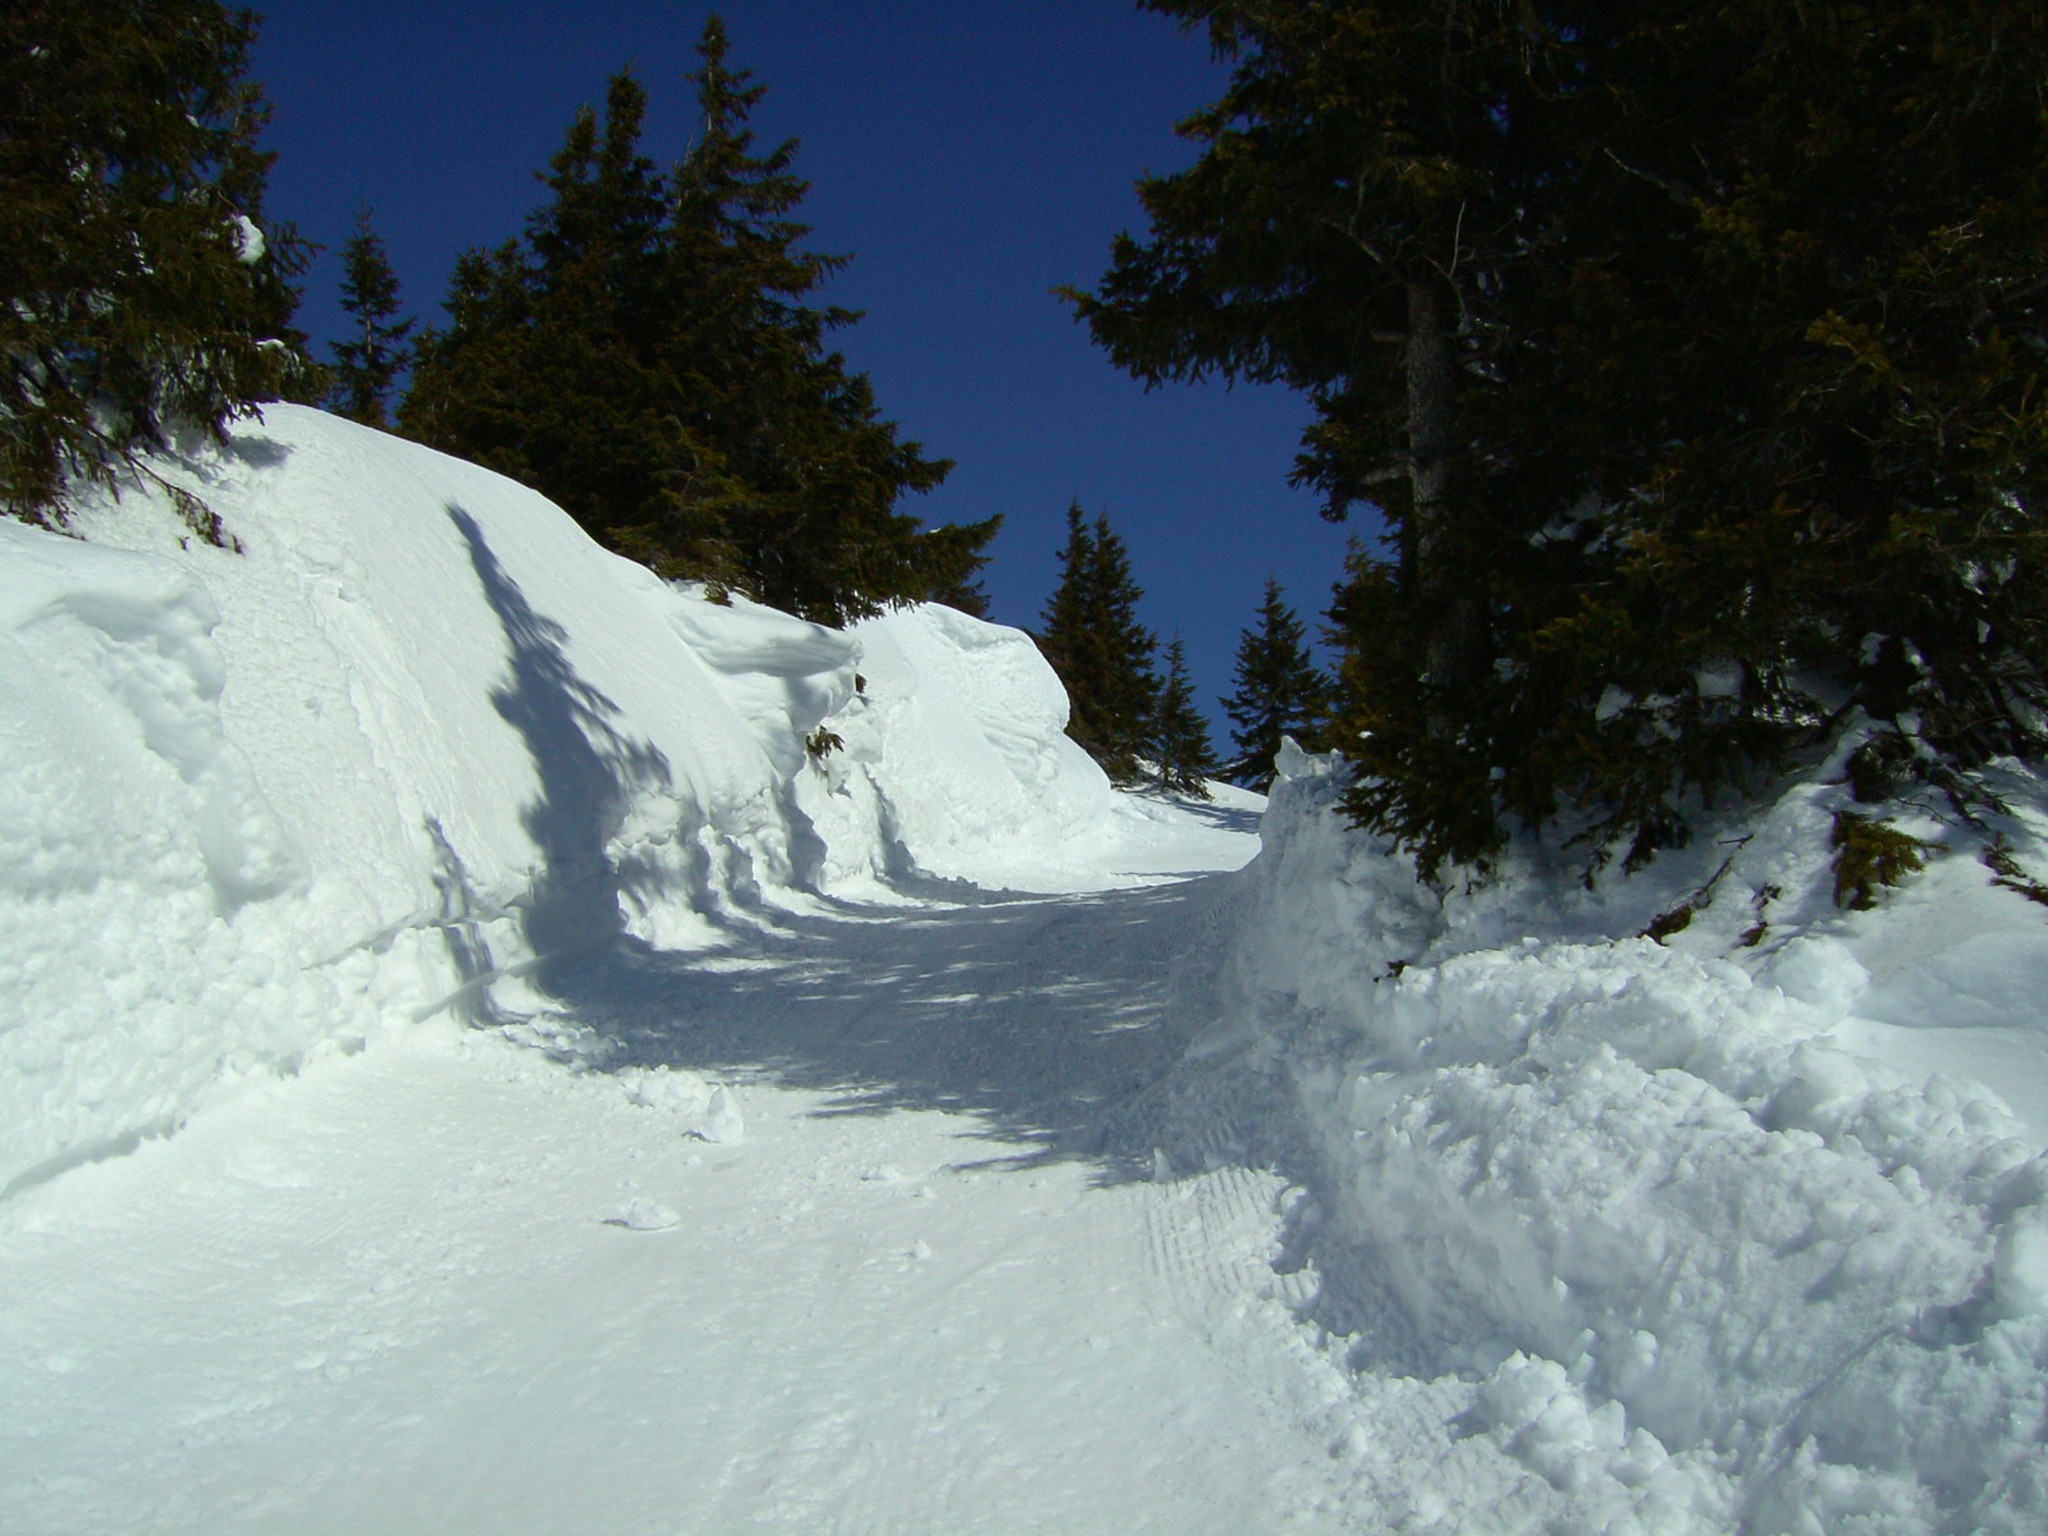
landscape, mountain, snow, winter, white, mountain range, weather, season, ridge, footwear, blizzard, winter dream, wintry, piste, freezing, geological phenomenon